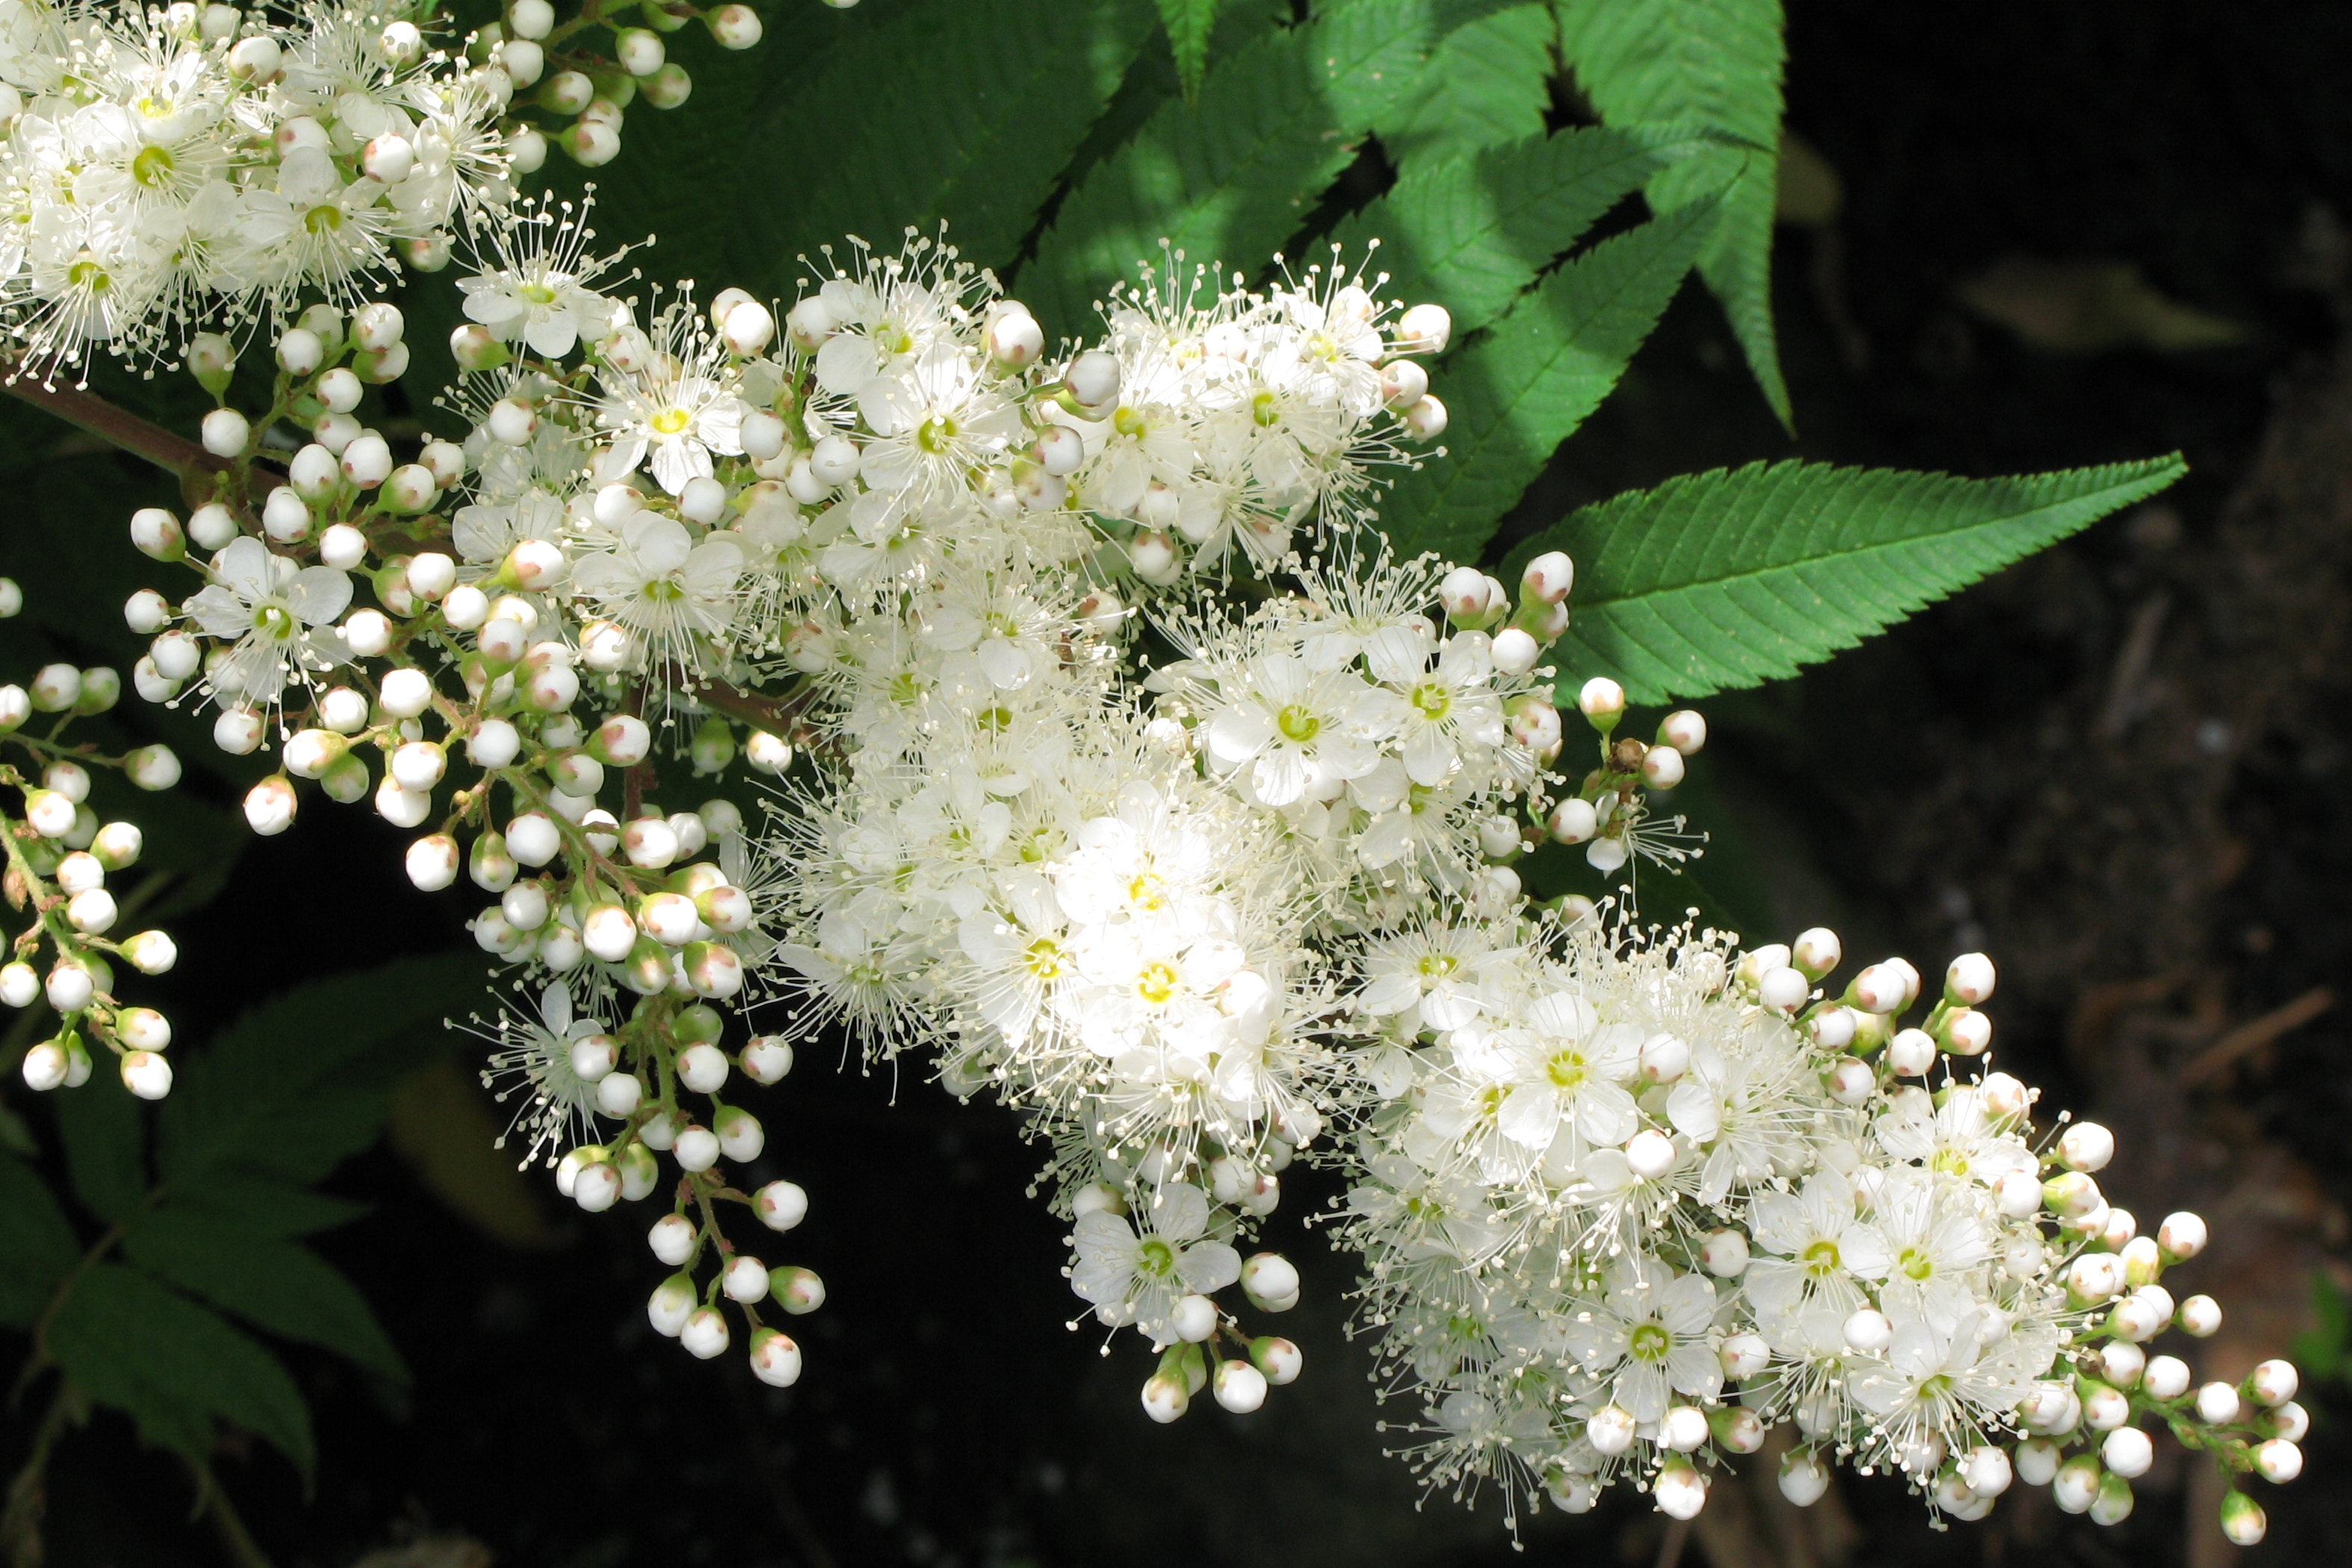
tree, nature, branch, blossom, plant, white, flower, food, high, produce, evergreen, botany, flora, shrub, viburnum, hires, meadowsweet, flowerpicturesnolimits, hi, res, g7, sorbus, commixta, flowering plant, land plant, moschatel family